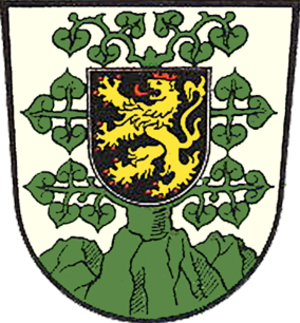
Lindenfels est une ville de Hesse, située dans l'arrondissement de la Bergstraße, dans le district de Darmstadt. Elle est jumelée avec Moëlan-sur-Mer, une commune du Finistère en Bretagne.